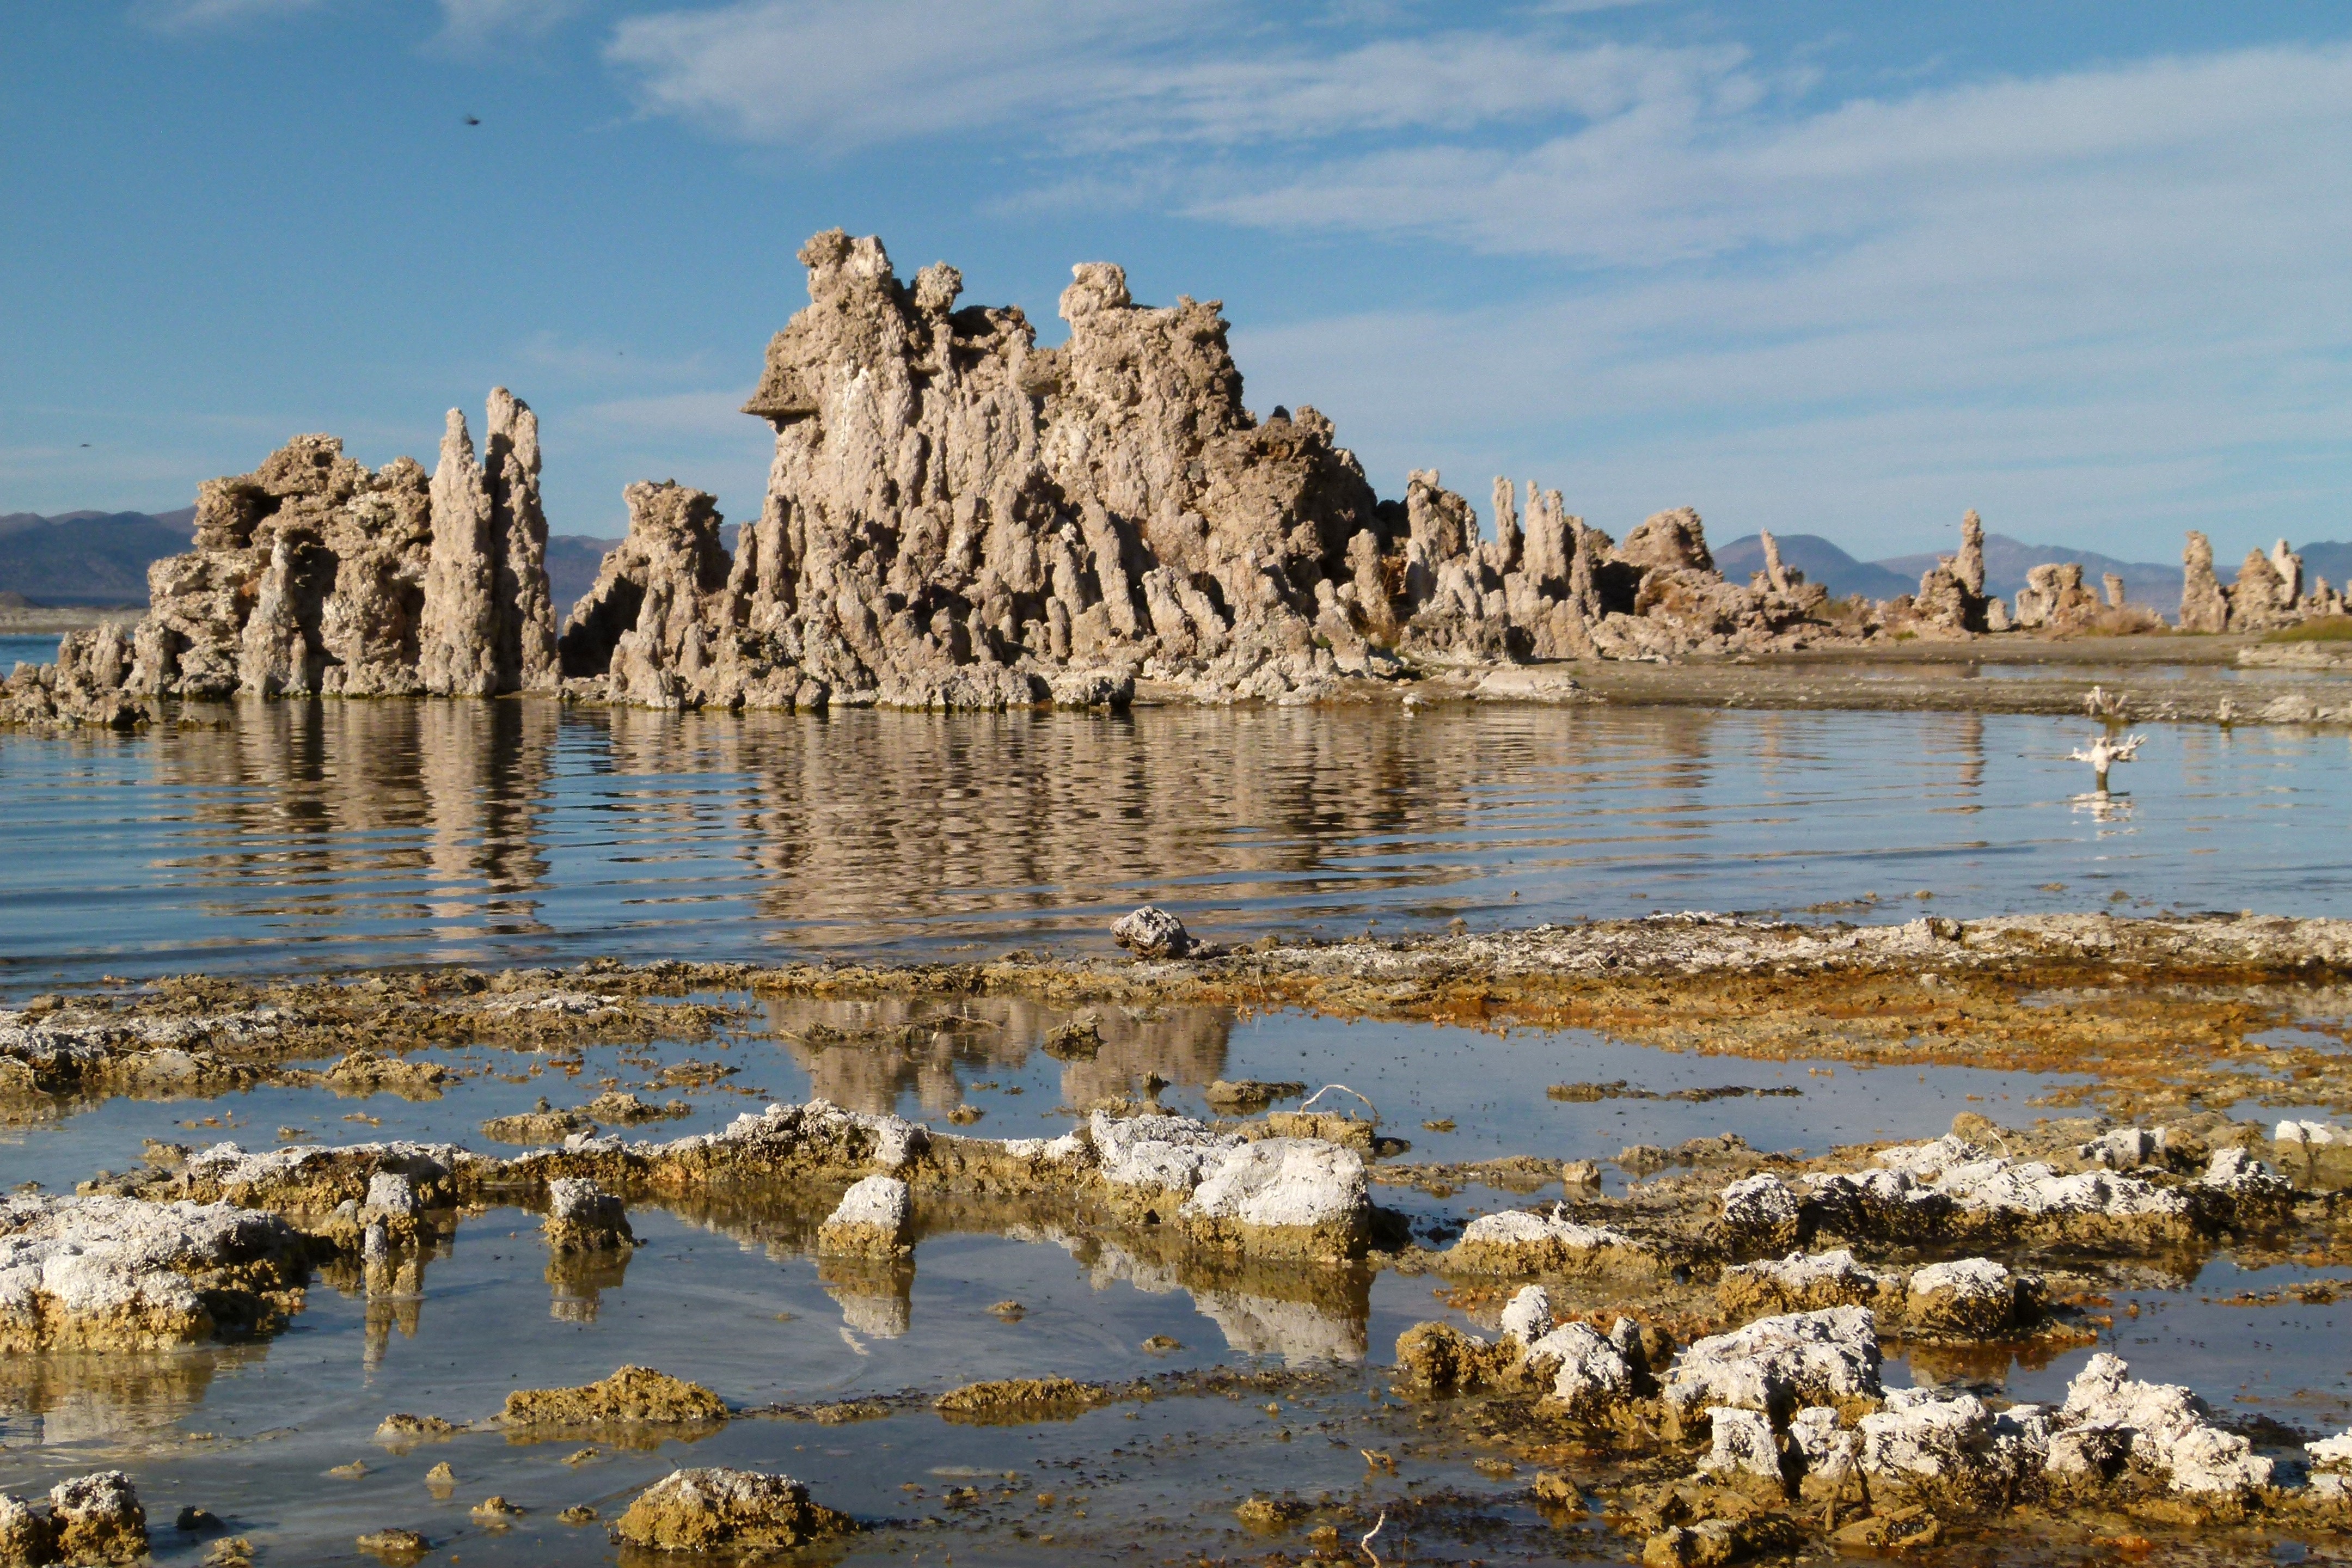
landscape, sea, coast, nature, rock, desert, shore, lake, formation, reflection, scenery, usa, bay, tourism, terrain, california, erosion, deserted, mono, beautiful, tourist attraction, ecosystem, cape, tufa, salt lake, alkaline, tuff, natural environment, saline soda lake